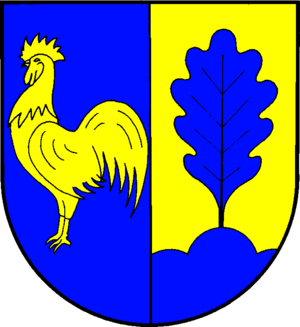
Hohn (kommune)
Coat of arms of Hohn (kommune)
Hohn er en kommune og en by i det nordlige Tyskland, beliggende i Amt Hohner Harde i den vestlige del af Kreis Rendsborg-Egernførde. Kreis Rendsborg-Egernførde ligger i den centrale del af delstaten Slesvig-Holsten.